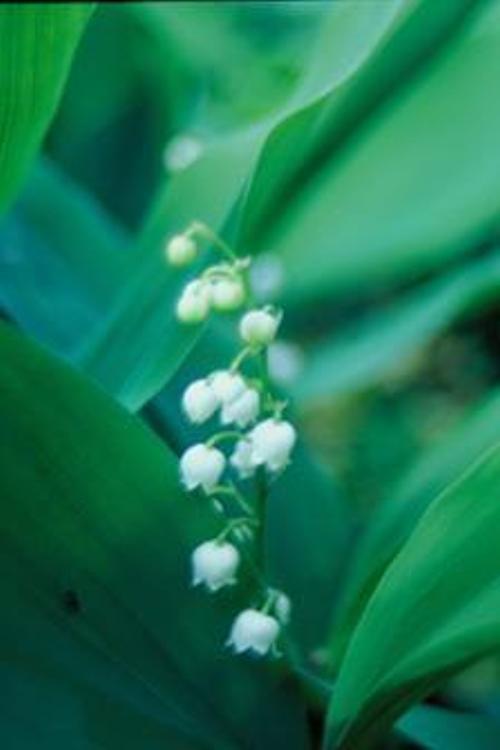
Flower: Lilyvalley